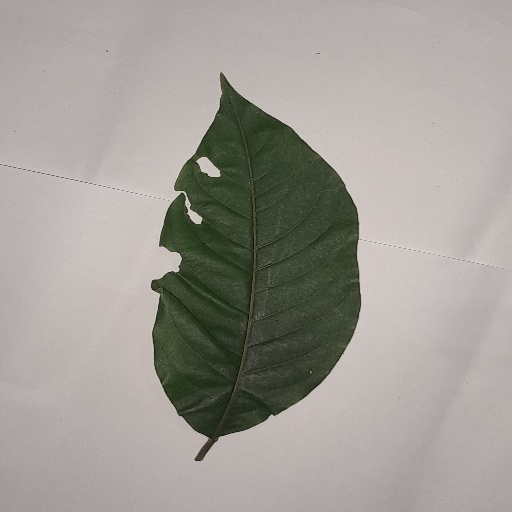
Species: HariTaki
Leaf condition: Shot Hole